Tobacco

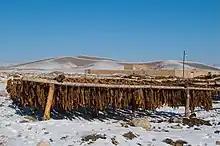
Sun-cured tobacco, Bastam, Iran

Tobacco, alongside its related products, can be infested by parasites such as "Lasioderma serricorne" (the tobacco beetle) and "Ephestia elutella" (the tobacco moth), which are the most widespread and damaging parasites to the tobacco industry. Infestation can range from the tobacco cultivated in the fields to the tobacco leaves used for manufacturing cigars, cigarillos, cigarettes, etc. Both the larvae of "Lasioderma serricorne" and caterpillars of "Ephestia elutella" are considered major pests.